History of democracy

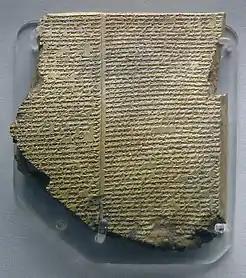
The tablet containing the epic of Gilgamesh

A democracy is a political system, or a system of decision-making within an institution, organization, or state, in which members have a share of power. Modern democracies are characterized by two capabilities of their citizens that differentiate them fundamentally from earlier forms of government: to intervene in society and have their sovereign (e.g., their representatives) held accountable to the international laws of other governments of their kind. Democratic government is commonly juxtaposed with oligarchic and monarchic systems, which are ruled by a minority and a sole monarch respectively.